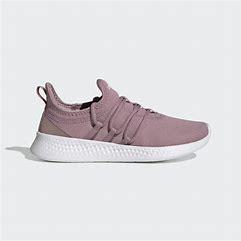
Brand: Adidas
Model: Puremotion